Ormøya

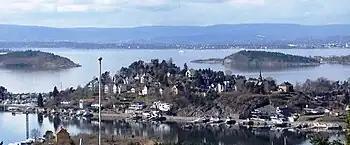
Ormøya seen from Bekkelaget. The bridge over the strait to Malmøya to the left.

Ormøya is an inhabited island in the inner part of Oslofjord, in the municipality of Oslo. It is located north of the island Malmøya and west of the mainland at Bekkelaget / Nordstrand. A bridge over the strait Ormsundet connects the island to the mainland. The island covers an area of Ormøy Church, designed by architect Bernhard Steckmest, was built in the 1890s. On the island there are beaches, boating ports and a small park.